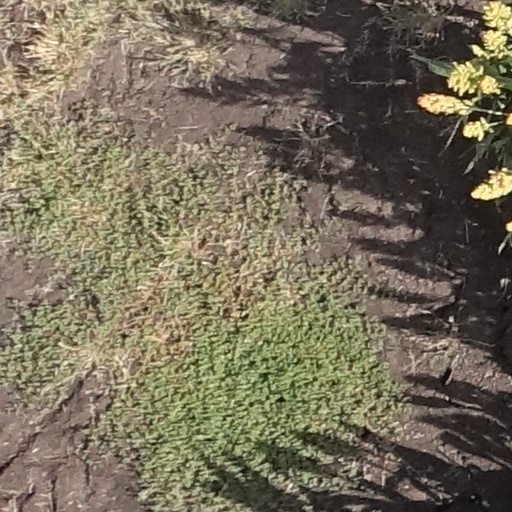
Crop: sorghum